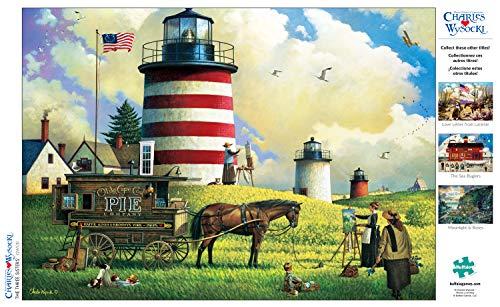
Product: Buffalo Games - Charles Wysocki - The Three Sisters - 300 Piece Jigsaw Puzzle
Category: Toys & Games | Puzzles | Jigsaw Puzzles
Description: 300 large piece jigsaw Puzzle.
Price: $10.99
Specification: ProductDimensions:1.8x7.9x7.9inches|ItemWeight:13.6ounces|ShippingWeight:13.6ounces(Viewshippingratesandpolicies)|ASIN:B07YBSDSJ3|Itemmodelnumber:2653|Manufacturerrecommendedage:14yearsandup